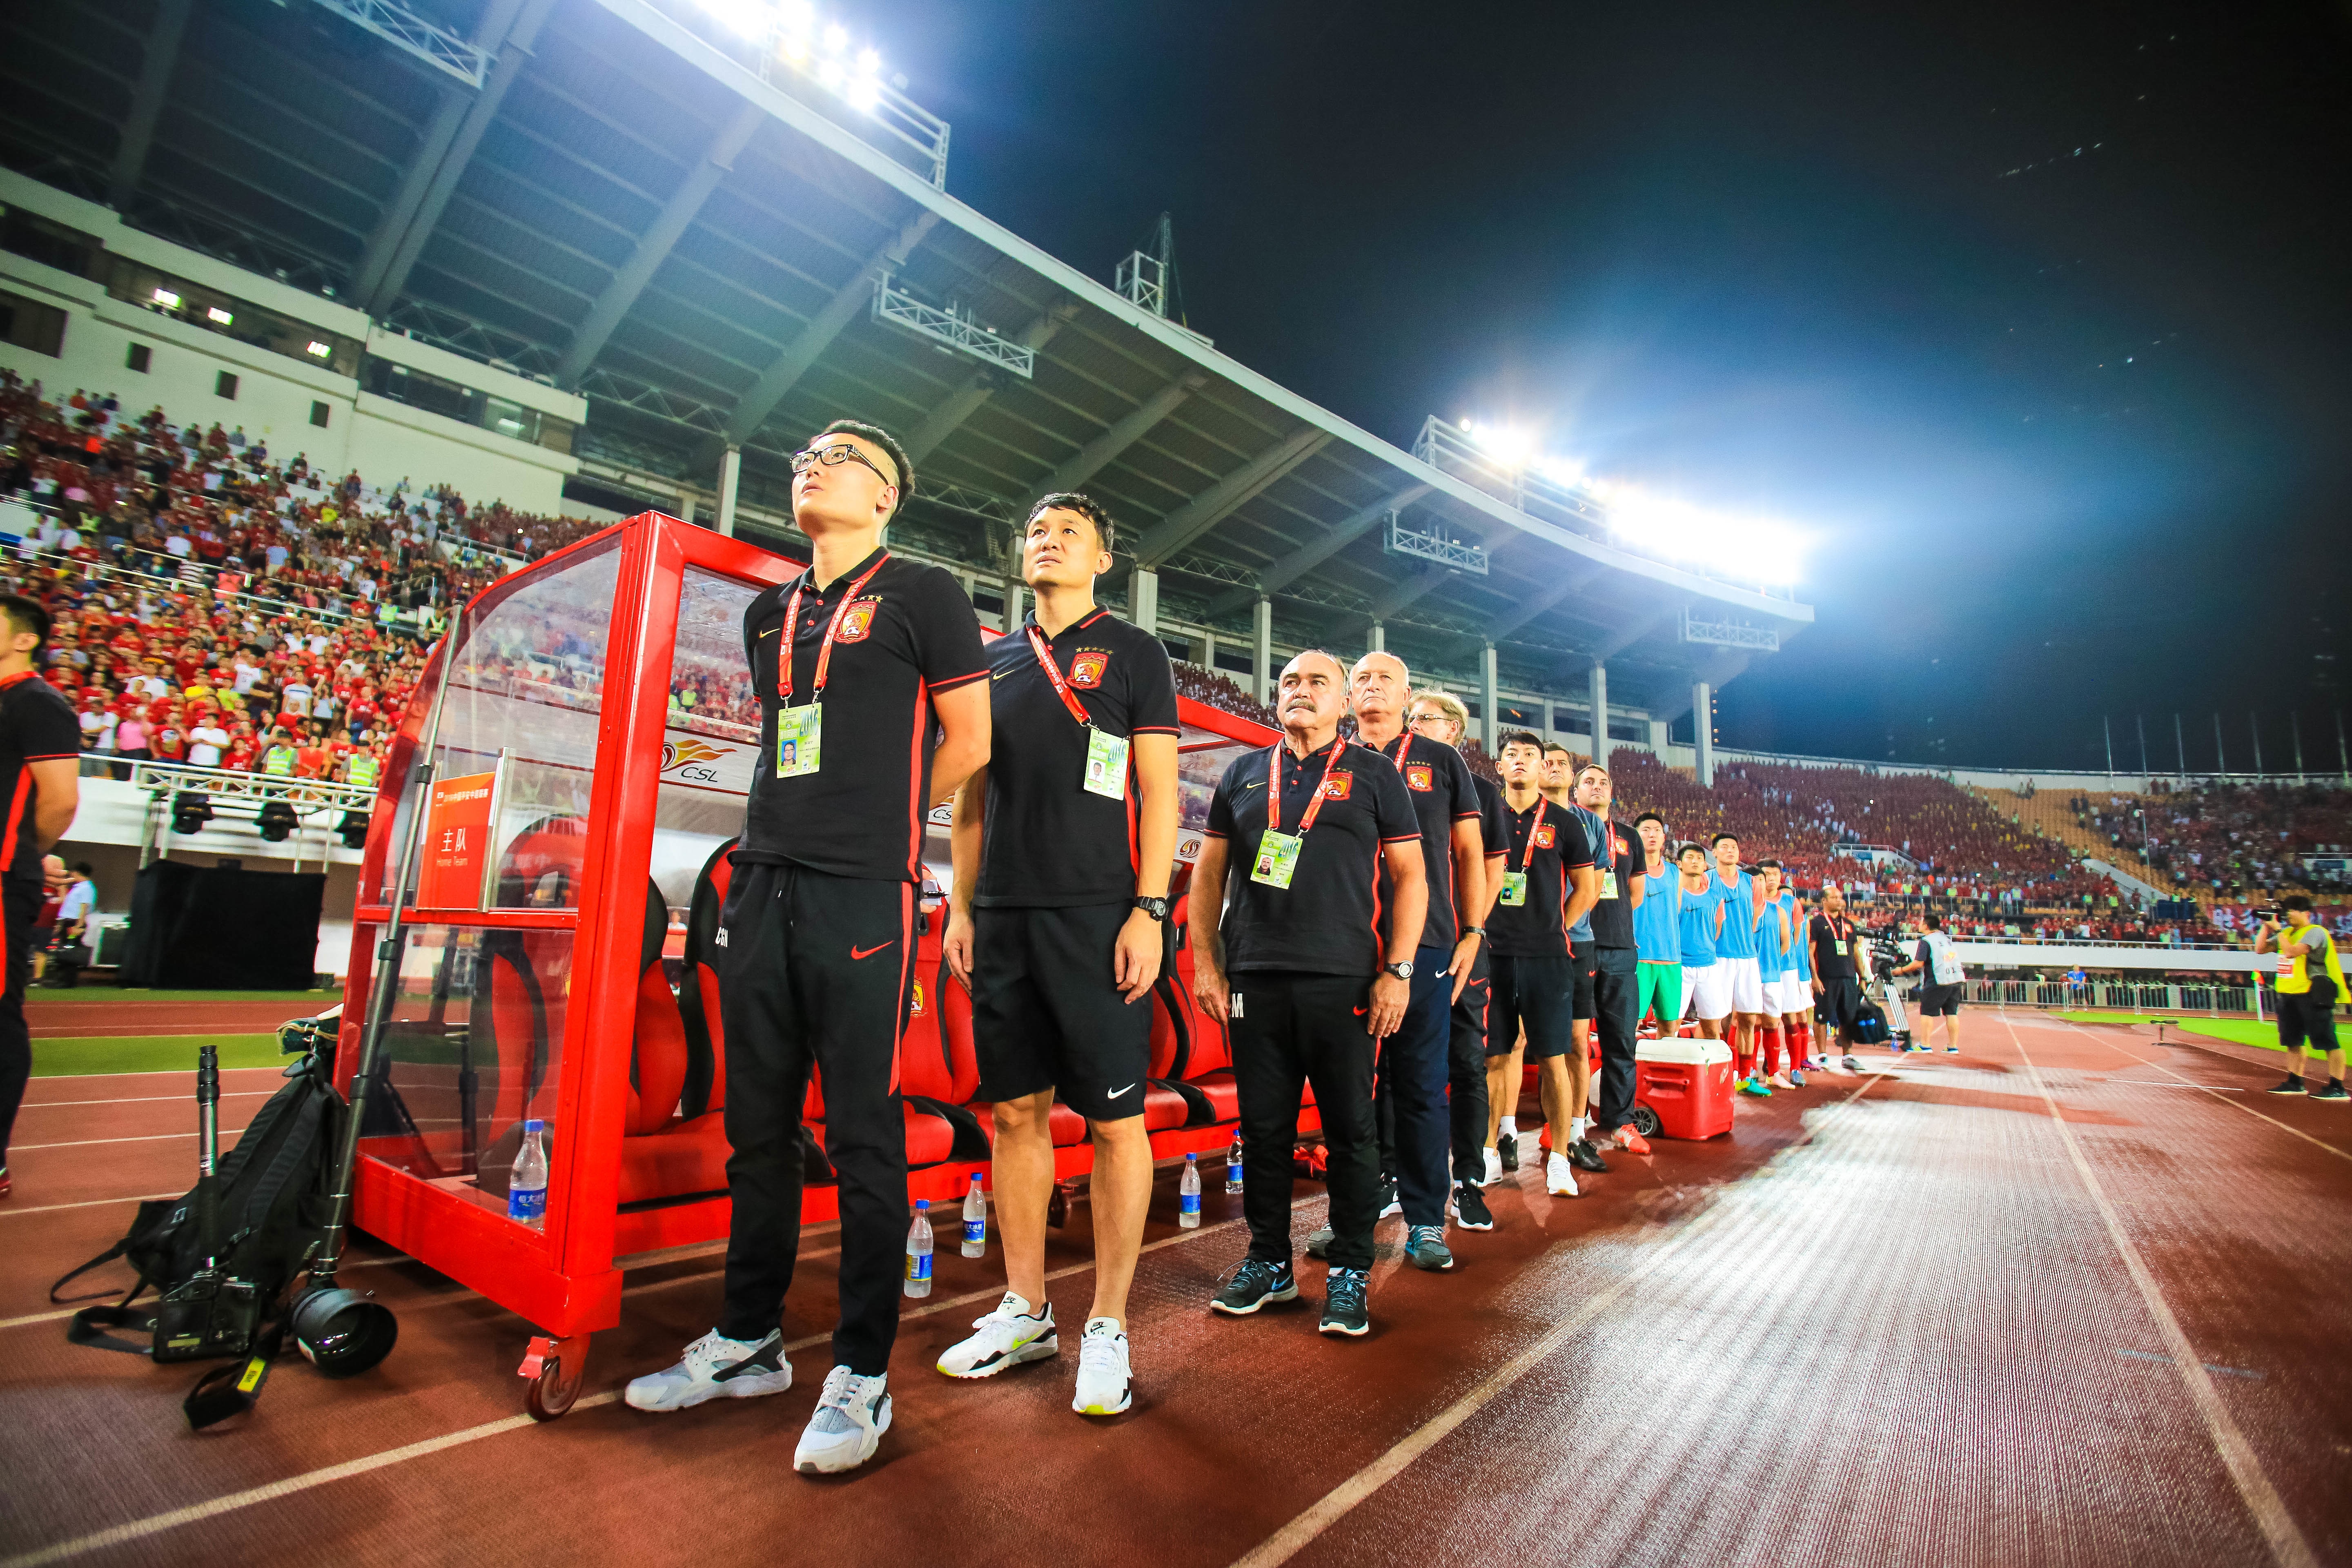
structure, soccer, stadium, player, arena, sports, sport venue, basketball moves